Coal tit

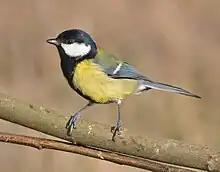
The colourful great tit ("Parus major") with its bold wing-stripe. Before binomial nomenclature, naturalists found the folk taxonomy of this species and the coal tit quite confusing.

Gessner also notes that the coal tit was known as "Kohlmeiß" in German – the literal equivalent of its English name, though in its modern orthography "Kohlmeise" it refers to the great tit ("Parus major"). That bird was in Gessner's day usually called "Spiegelmeiß" ("multicoloured tit"), "Brandtmeiß" ("burnt tit") or "grosse Meiß" ("great tit") in German. "Kölmeyß" was attested for "P. major" by William Turner, but Turner does not list "P. ater" at all, while Gessner notes that his hunters always used "Kohlmeiß" for the present species. However, this has since changed, and the modern German name of "P. ater" is "Tannenmeise" ("fir tit"), after a typical habitat. This name is attested (as "Tannen-Maise") by Johann Leonhard Frisch in the early 18th century already, who furthermore records that "P. ater" was also called "Kleine Kohl-Maise" ("small coal tit") whereas "Kohl-Maise" referred unequivocally to "P. major". Frisch collected his data in the Berlin region, where the German dialect was quite different from that spoken by Gessner's Alemannic sources 200 years earlier, and heavily influenced by Middle Low German – the language of the northern German sources of Turner. Regarding that, "Tanne" is derived from the Old Saxon "danna", and thus had spread through the German dialect continuum from north to south.